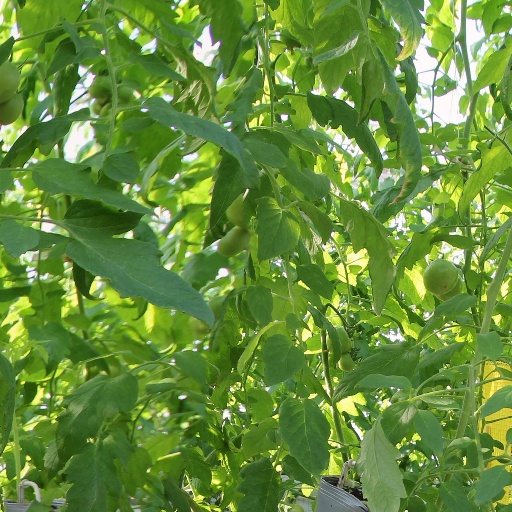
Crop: tomato